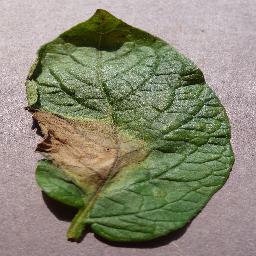
Label: Potato___Late_blight